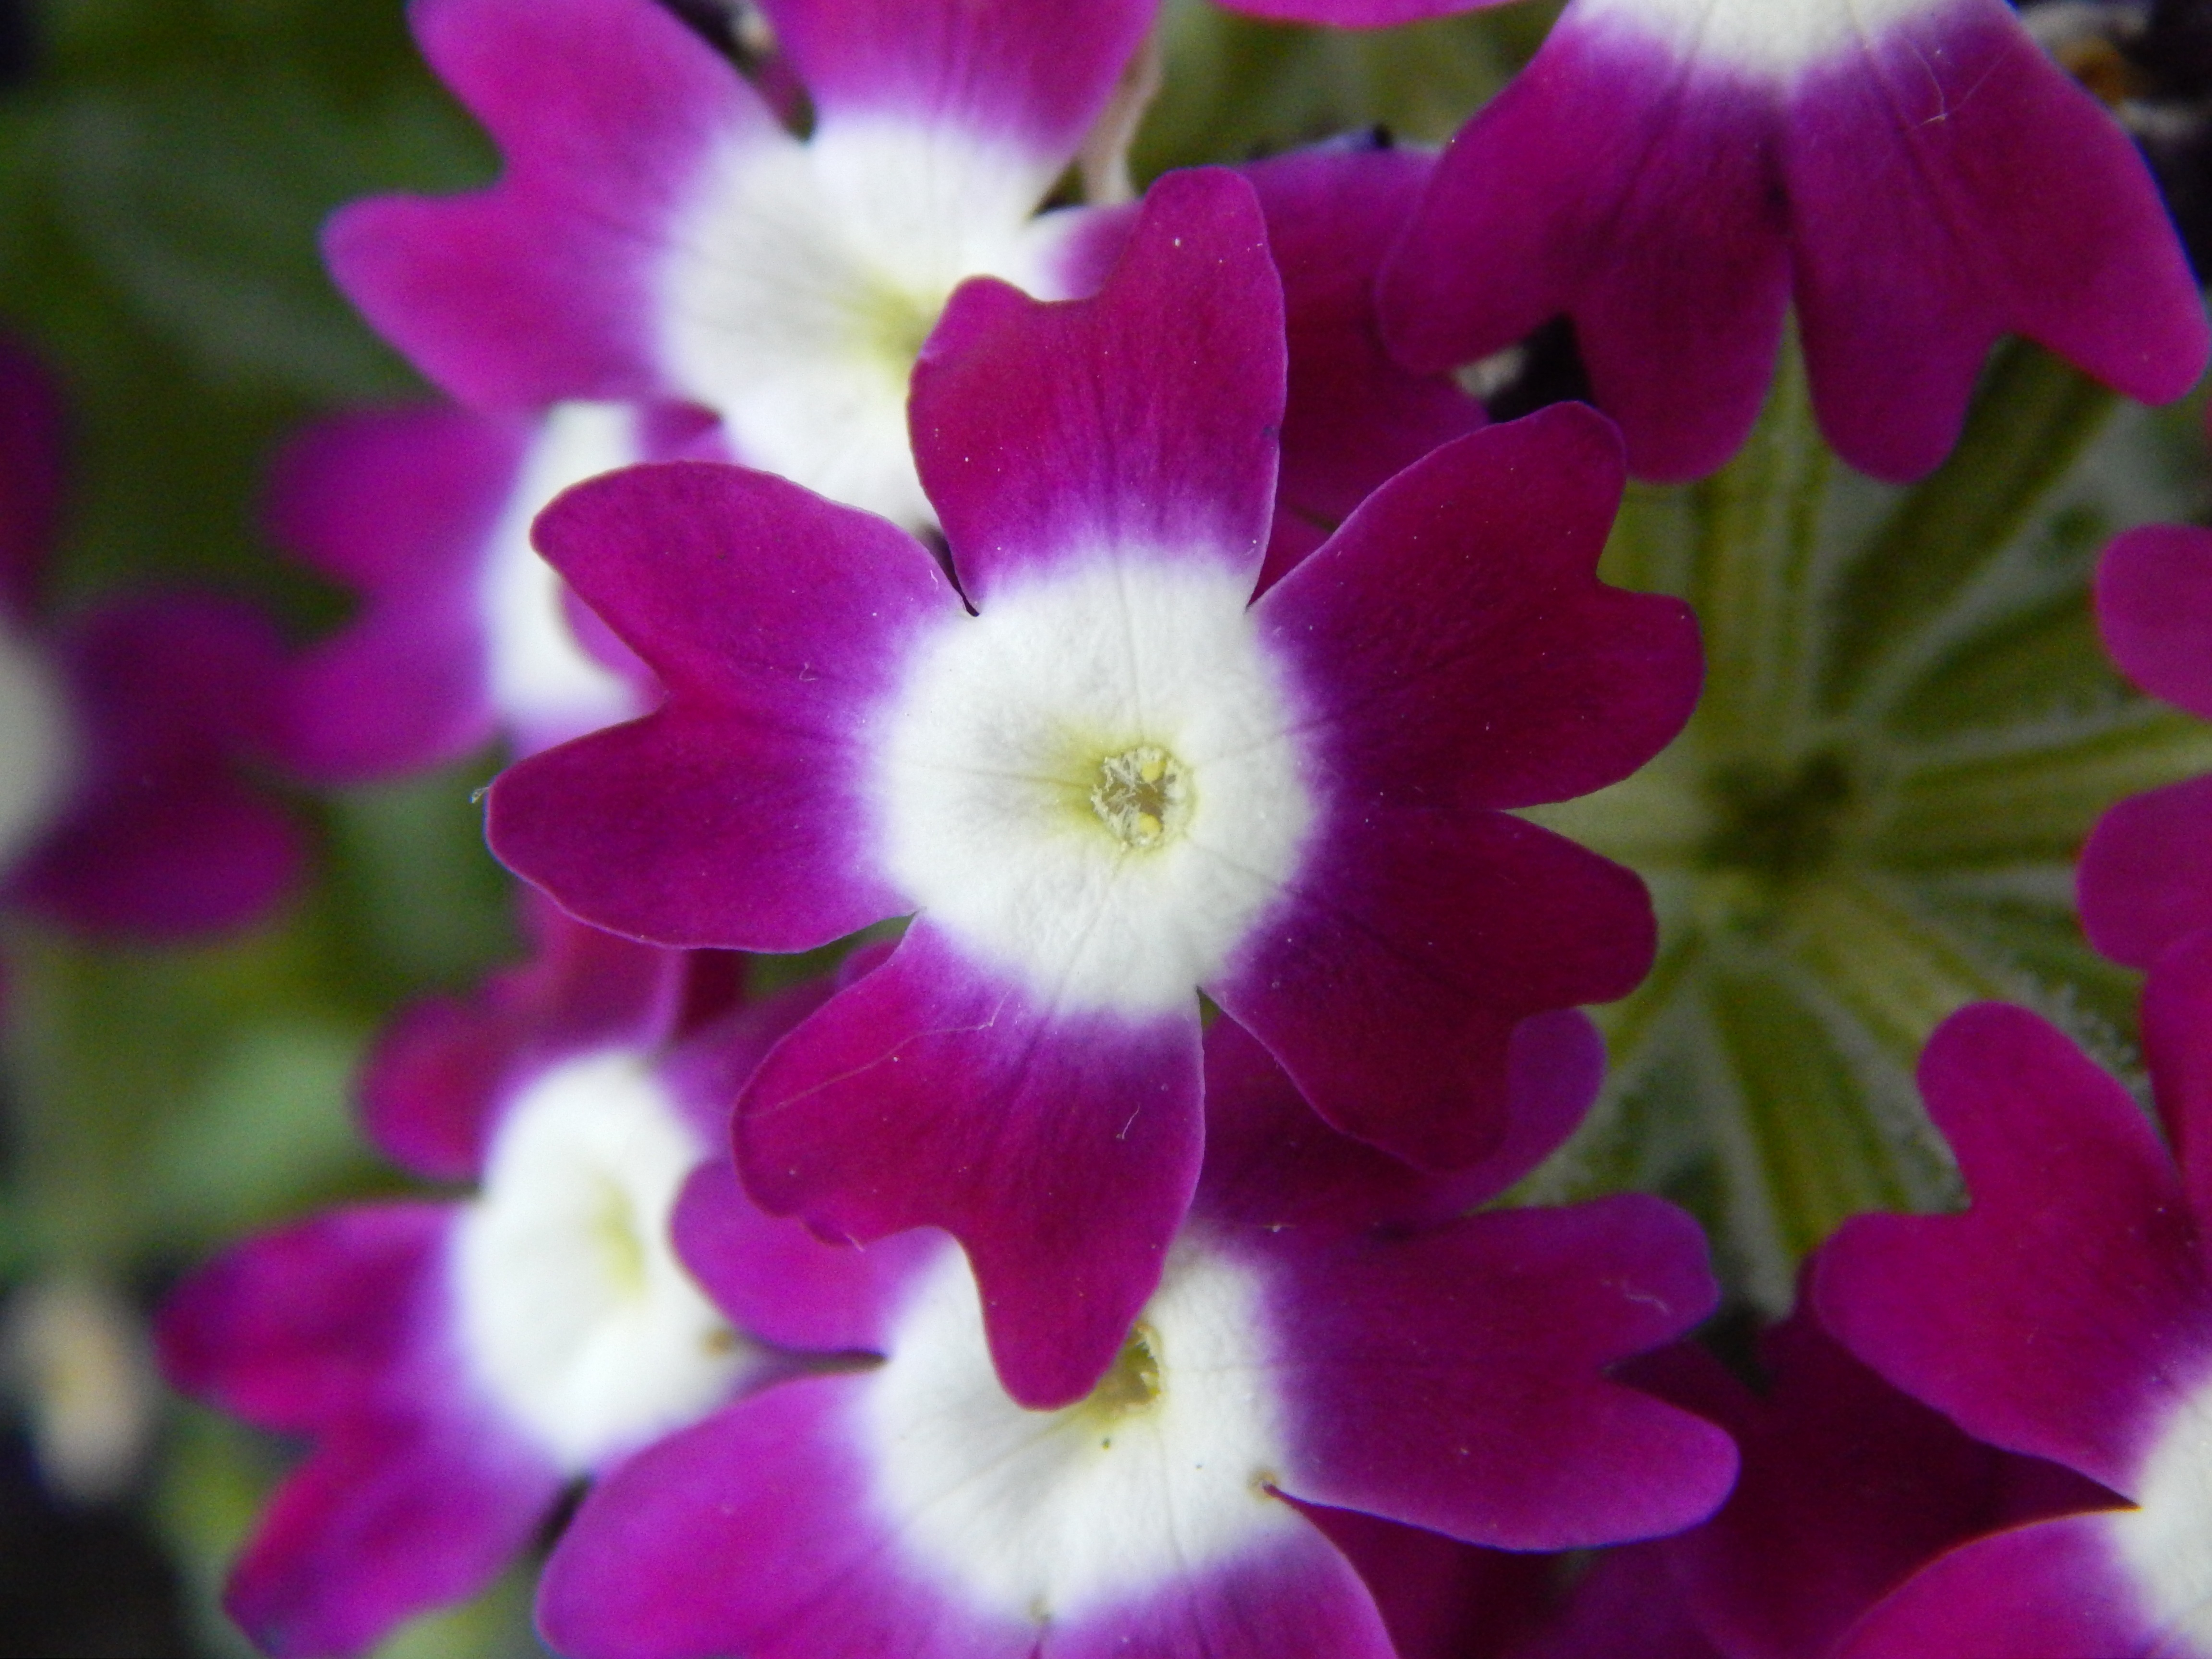
plant, flower, purple, petal, flora, violet, primula, macro photography, flowering plant, annual plant, land plant